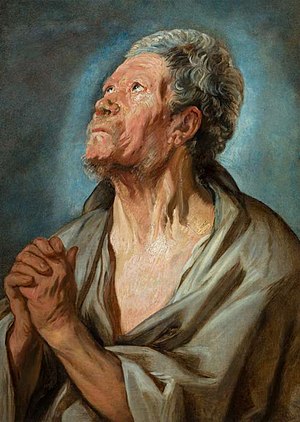
Tronie
En tronie er en form for generisk ansigtsportræt i nederlandsk barokmaleri. Tronien er karakteriseret ved kunstnerisk udforskning af bestemte ansigtsudtryk og fysiognomik til et næsten karikaturagtigt plan, måske understreget ved beklædningsgenstande eller lignende. Portrætterne behøver således ikke forestille rigtige personer.